Pentedattilo

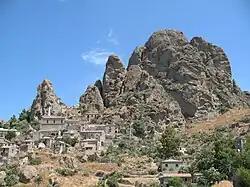
Panorama of Pentedattilo.

Pentedattilo (Calabrian Greek: Πενταδάκτυλο - Pentadàktilo) is a small village in Calabria, southern Italy, administratively a "frazione" of Melito di Porto Salvo. Until 1811, before the unification of Italy, it was a separate commune. It is situated at 250 m above the sea level, on the Monte Calvario, a mountain whose shapes once resembled that of five fingers (whence the name, from the Greek "pente + daktylos ", meaning "five fingers"). Pentedattilo is another ex-Greek speaking village in the isolated Calabrian region. Ιt lost its Greek language during the late 19th century.